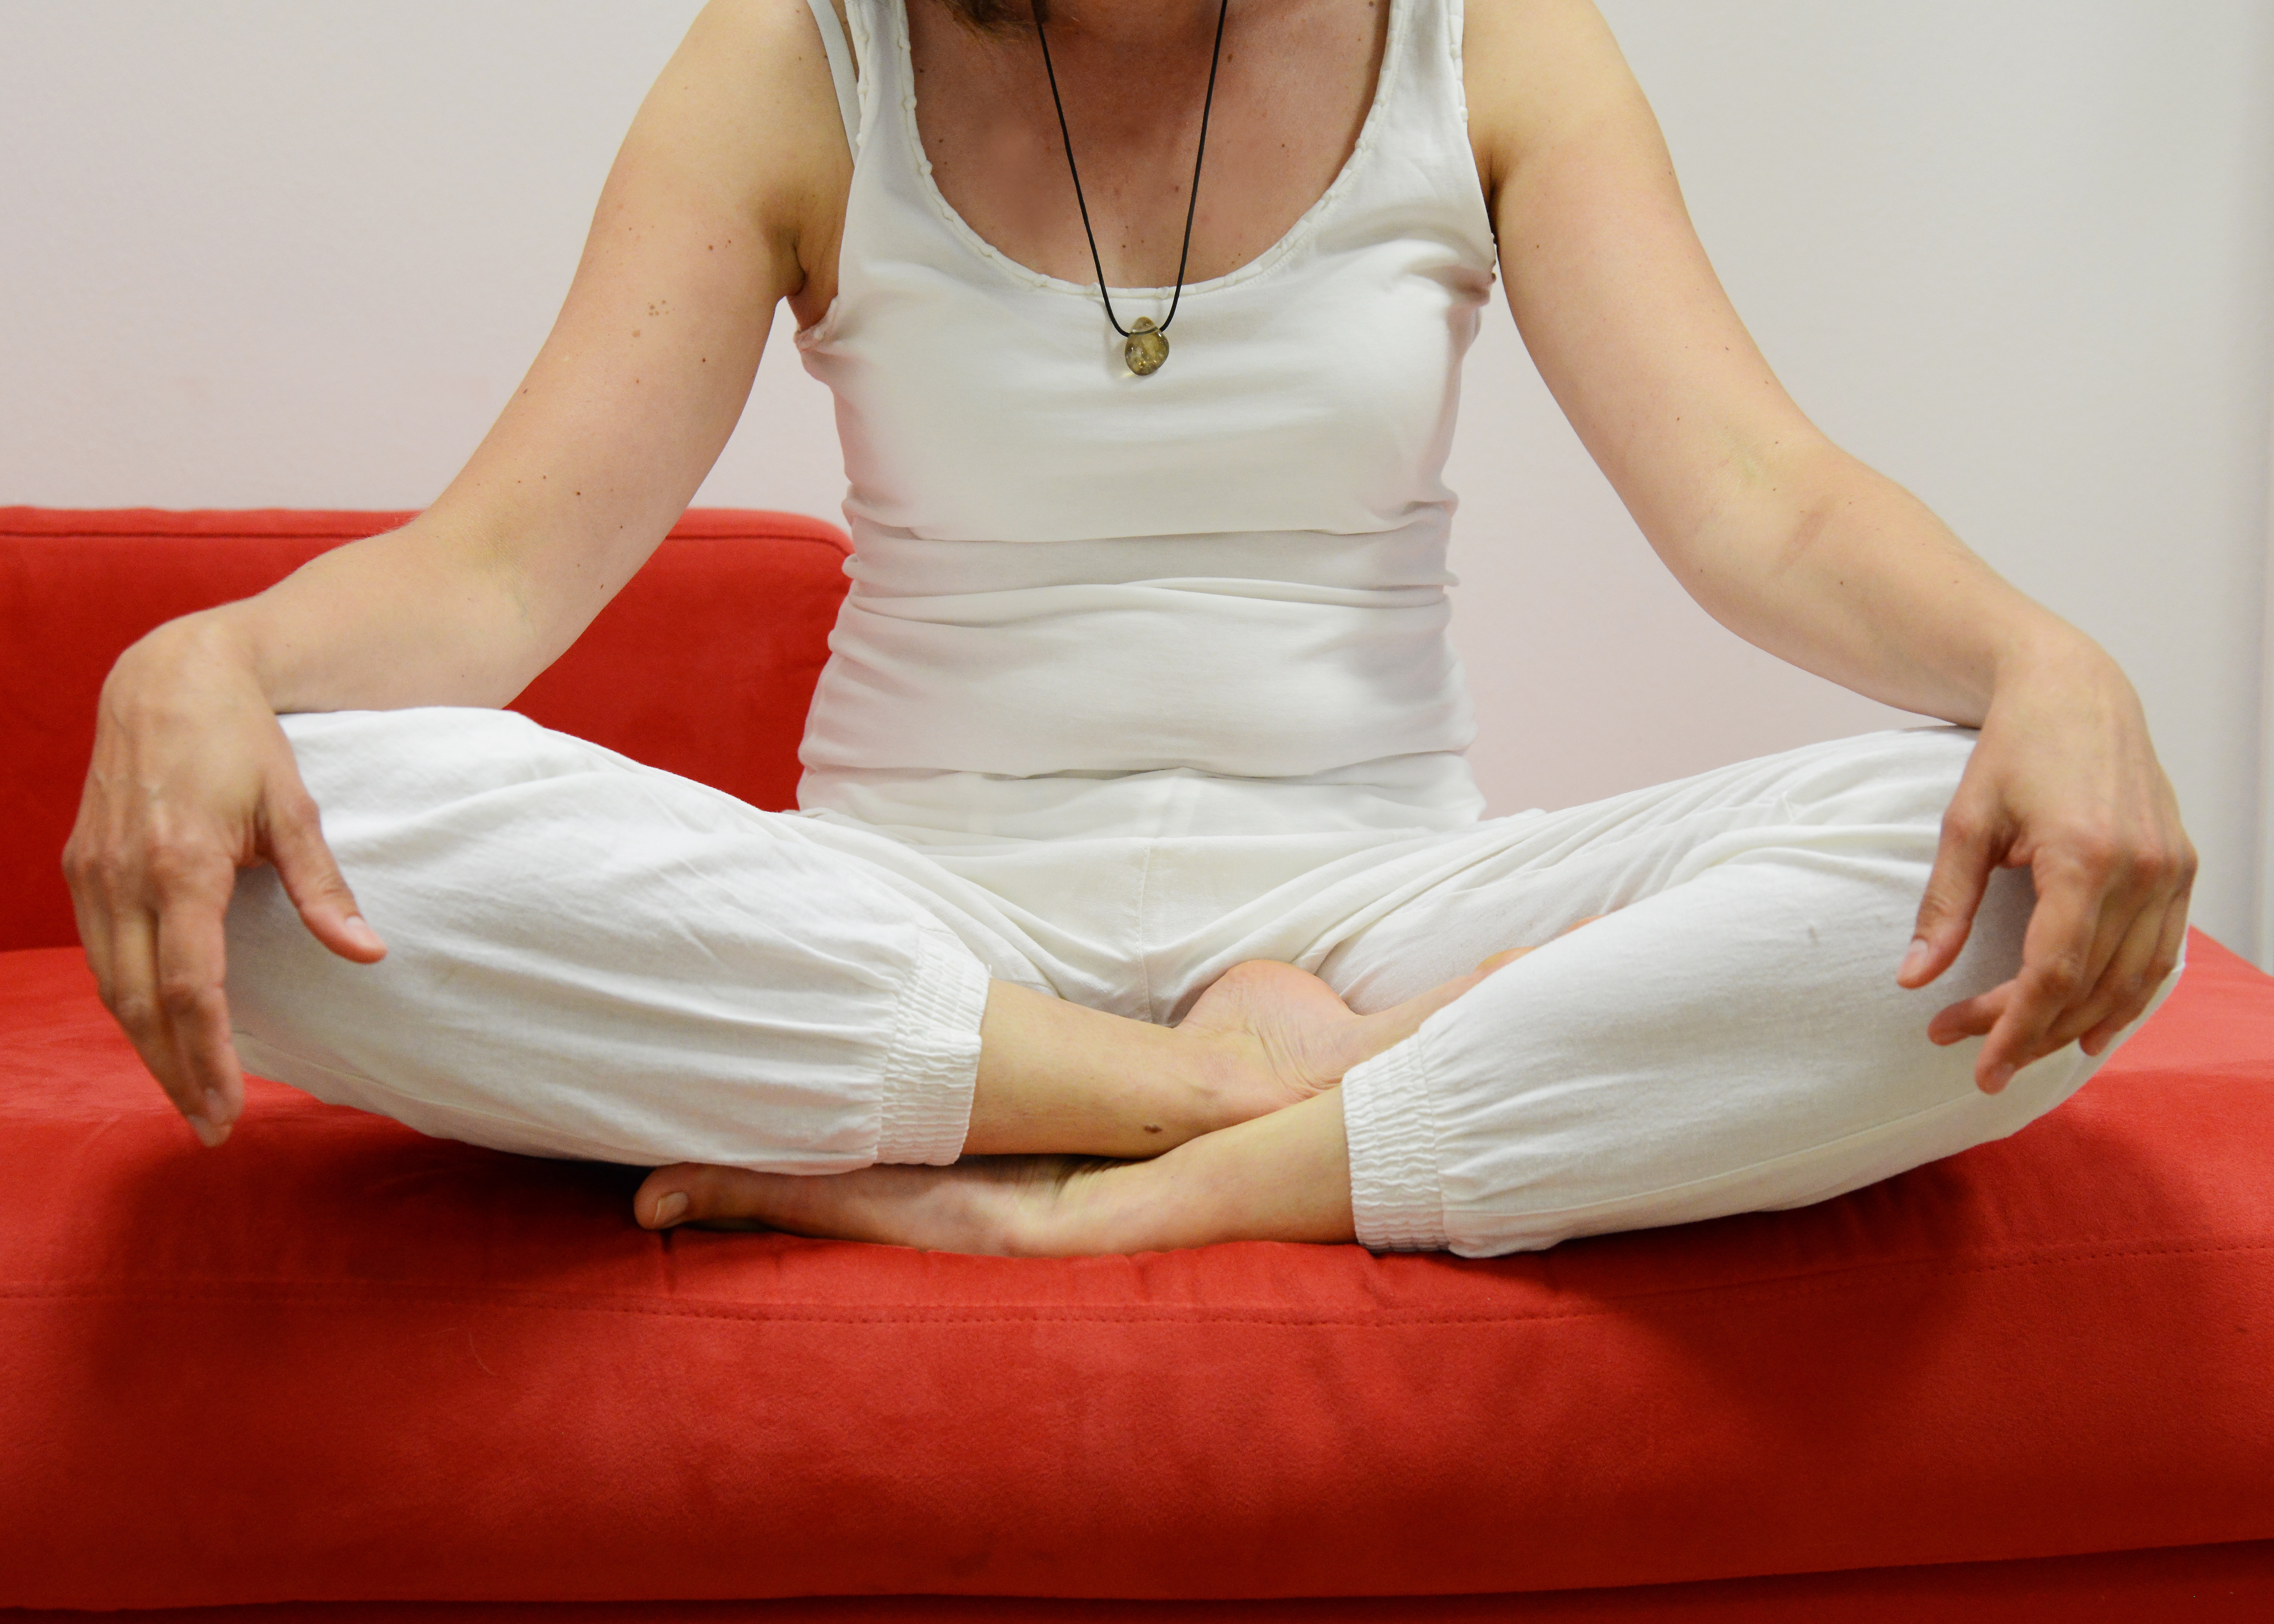
trunk, leg, sitting, meditate, cozy, rest, arm, sofa, couch, muscle, chest, sit, human body, sports, thigh, yoga, abdomen, martial arts, quiet zone, human positions, human action, physical fitness